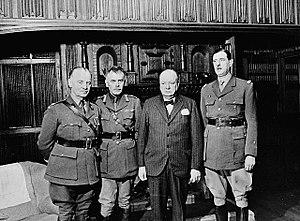
Charles de Gaulle [ ʃaʁl də ɡol], communément appelé le général de Gaulle ou parfois simplement le Général, né le 22 novembre 1890 à Lille et mort le 9 novembre 1970 à Colombey-les-Deux-Églises, est un militaire, résistant, homme d'État et écrivain français.
Les Alliés de la Seconde Guerre mondiale sont l’ensemble des pays qui s’opposèrent formellement aux forces de l’Axe durant la Seconde Guerre mondiale. Lors de la phase finale du conflit, ces pays étaient souvent désignés du nom de Nations unies, mais aujourd’hui ce nom se réfère à l’Organisation des Nations unies qu’ils fondèrent après la guerre. Parmi les rangs des forces alliées on comptait : les États-Unis, l’Union soviétique et le Royaume-Uni, désignés sous le nom collectif de « Trois Grands ». Le président Franklin D. Roosevelt, se référant aux Trois Grands plus la Chine, parlait des « Quatre gendarmes ». Le général De Gaulle parvint, par une diplomatie habile et par la participation de la France libre à l'effort de guerre, à intégrer la France parmi les signataires des actes de capitulation du Troisième Reich le 8 mai 1945, puissances occupantes de l'Allemagne vaincue, et membres du tribunal de Nuremberg.